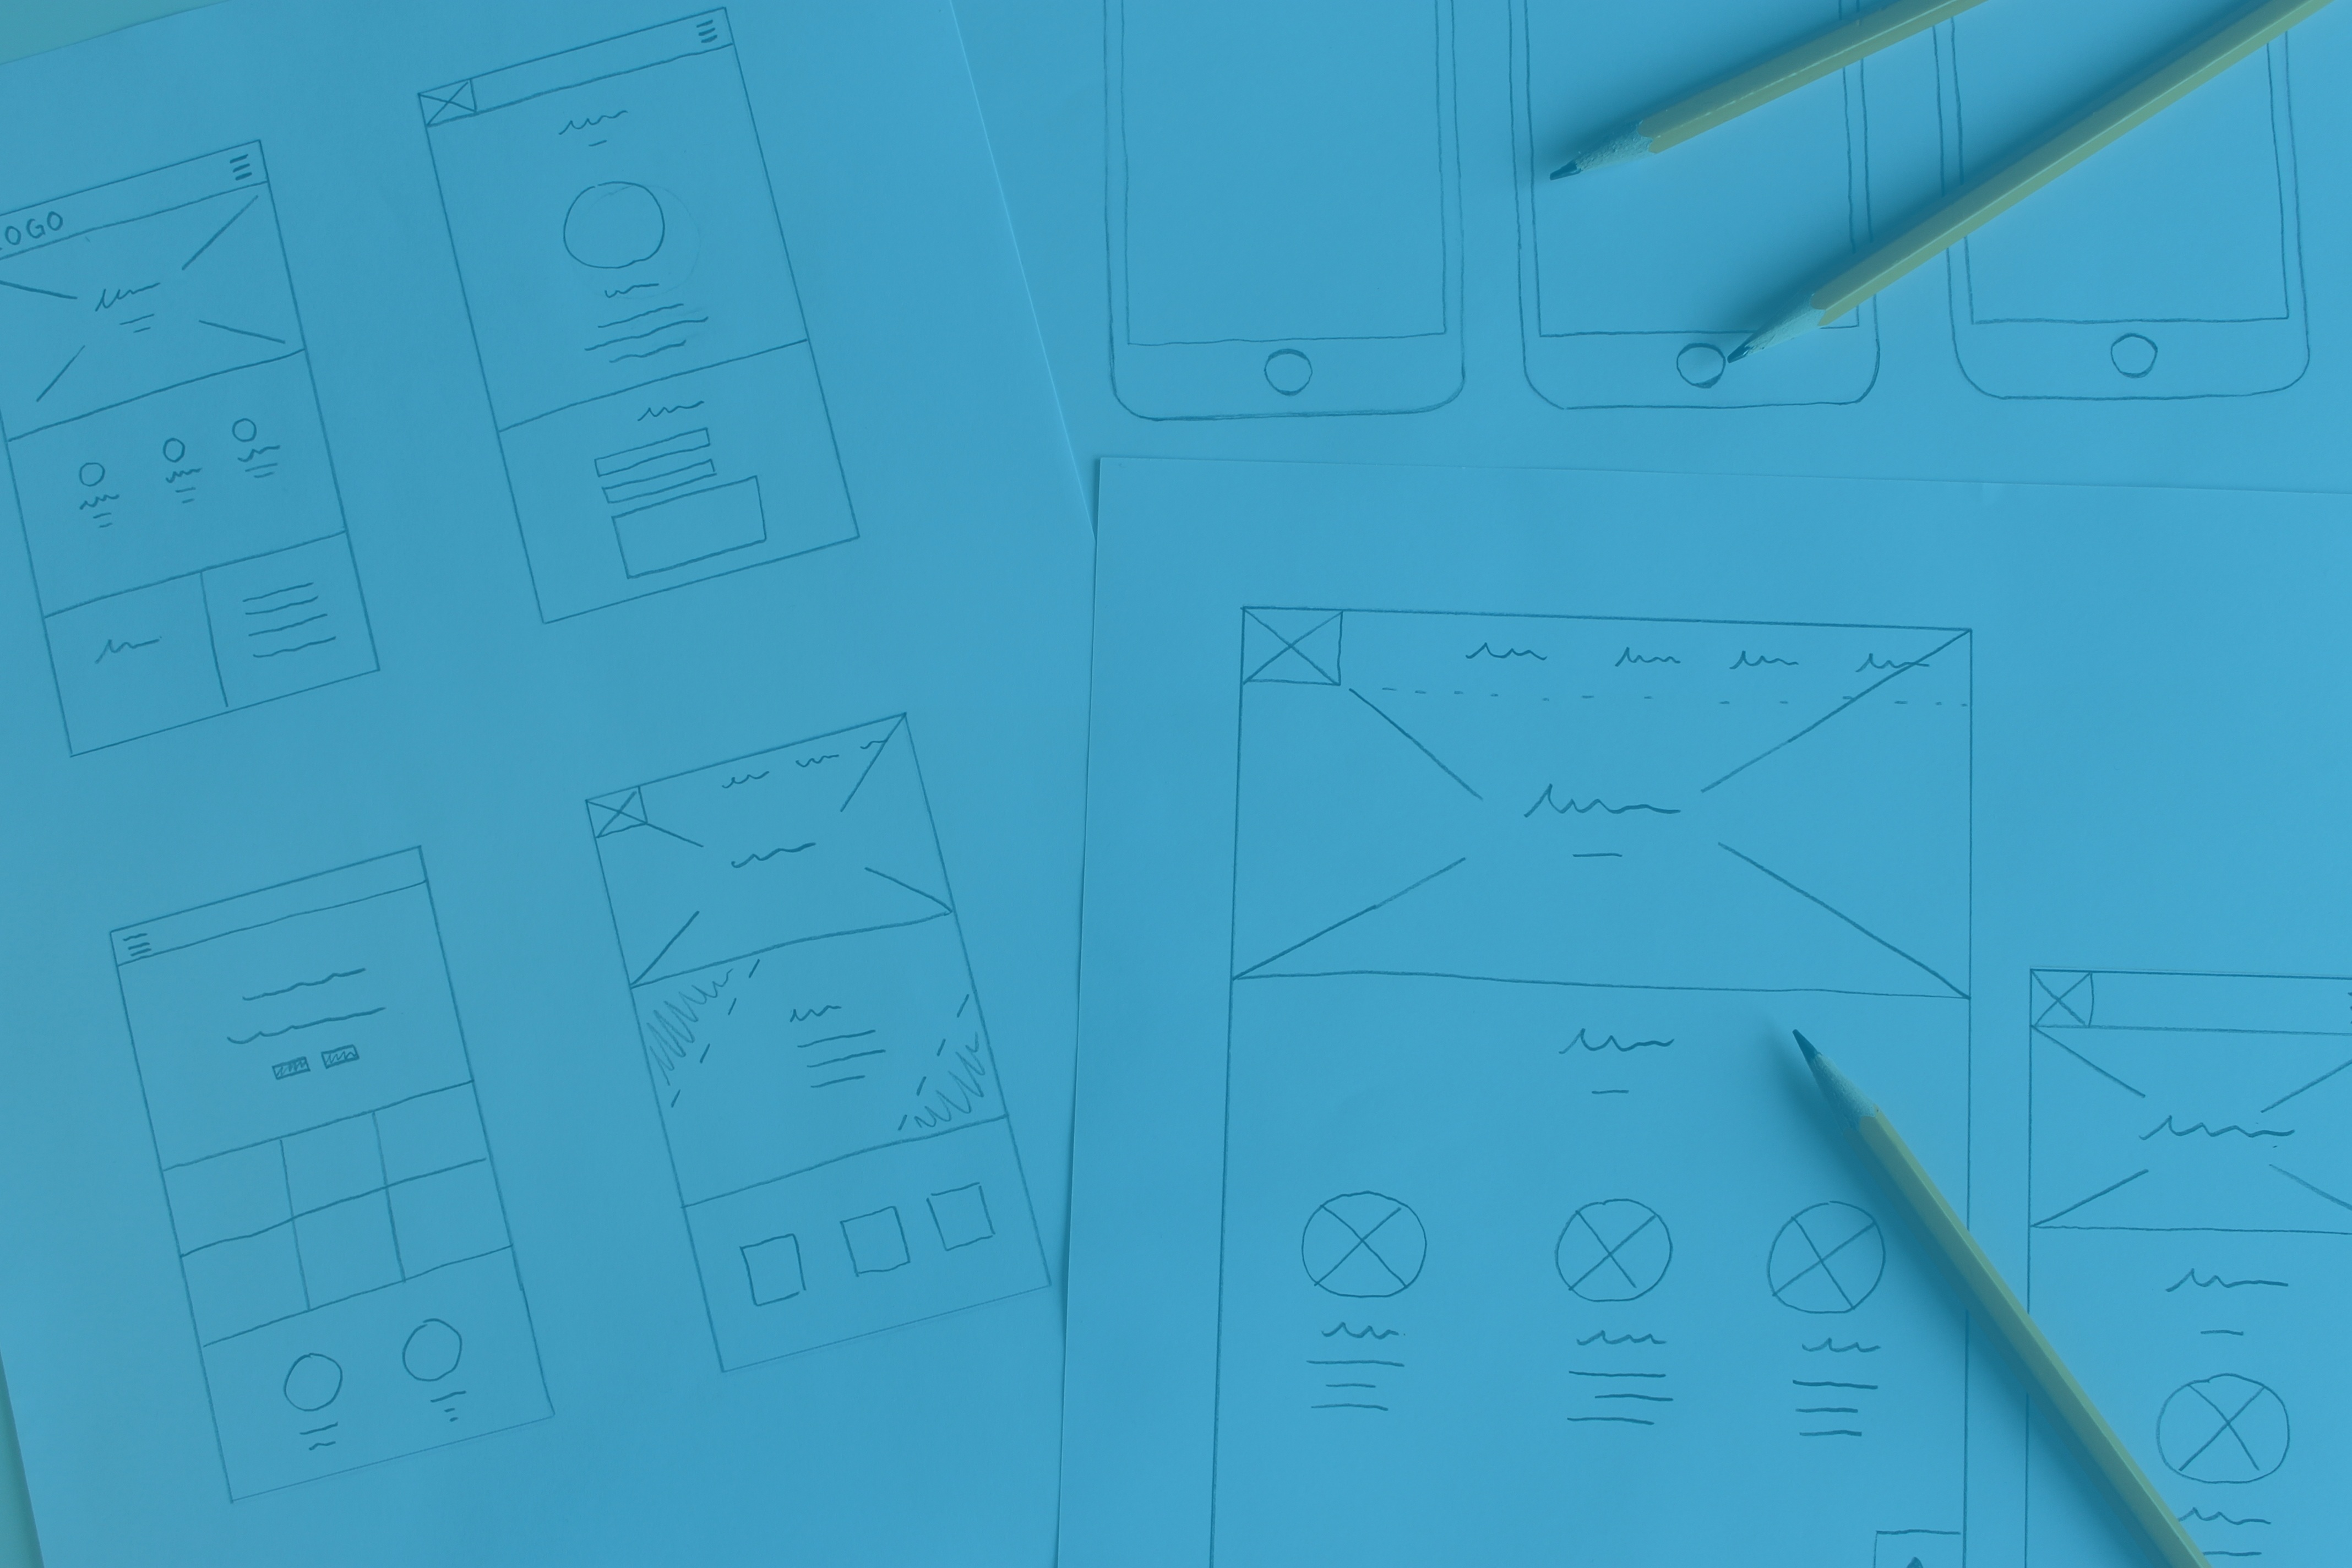
mac, apple, keyboard, pen, pattern, line, desktop, blue, toy, font, sketch, drawing, illustration, design, text, diagram, graphic, screenshot